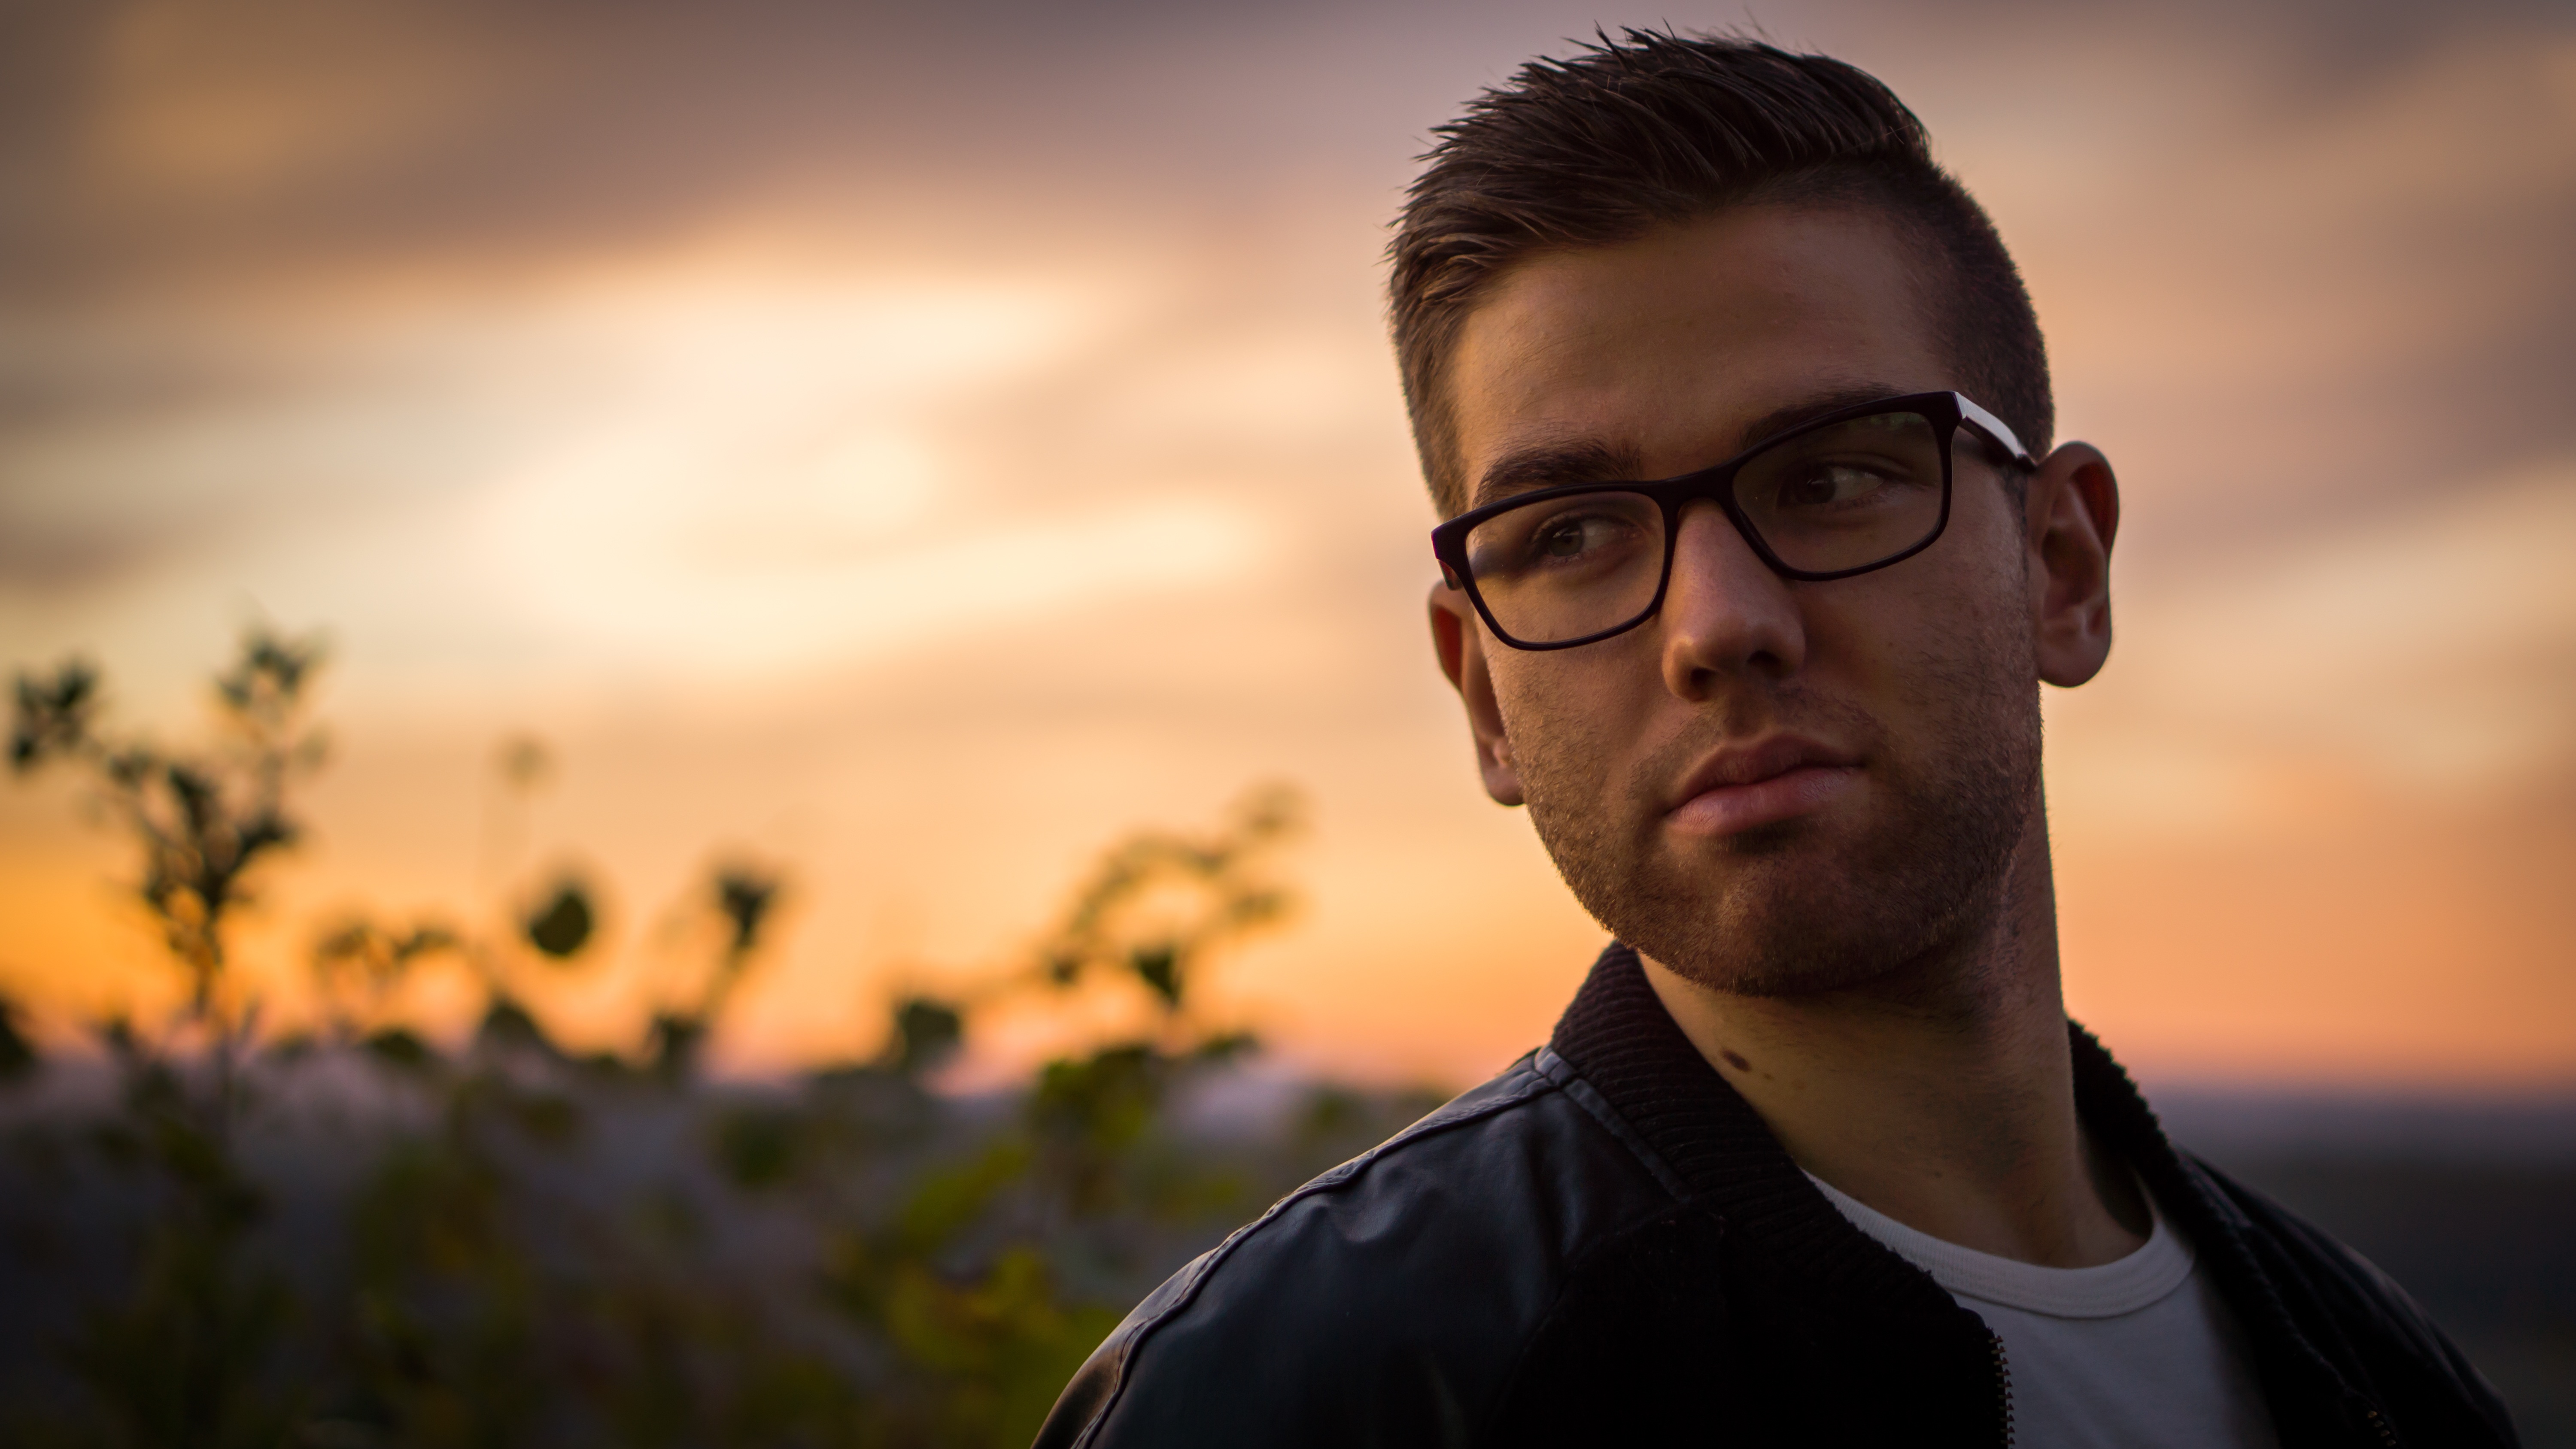
man, person, people, hair, white, male, guy, portrait, model, young, human, fashion, lifestyle, smile, caucasian, face, cool, glasses, expression, sexy, style, body, handsome, good looking, attractive, emotion, adult, success, confident, portrait photography, facial hair, vision care